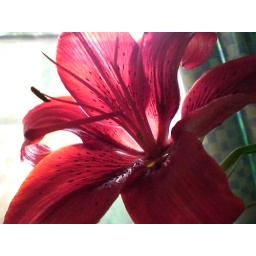
Asiatic lily from my garden, in a kitchen window